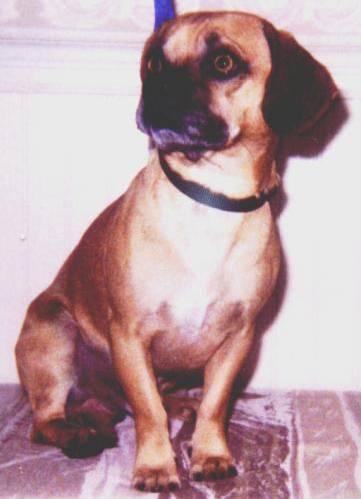
dog